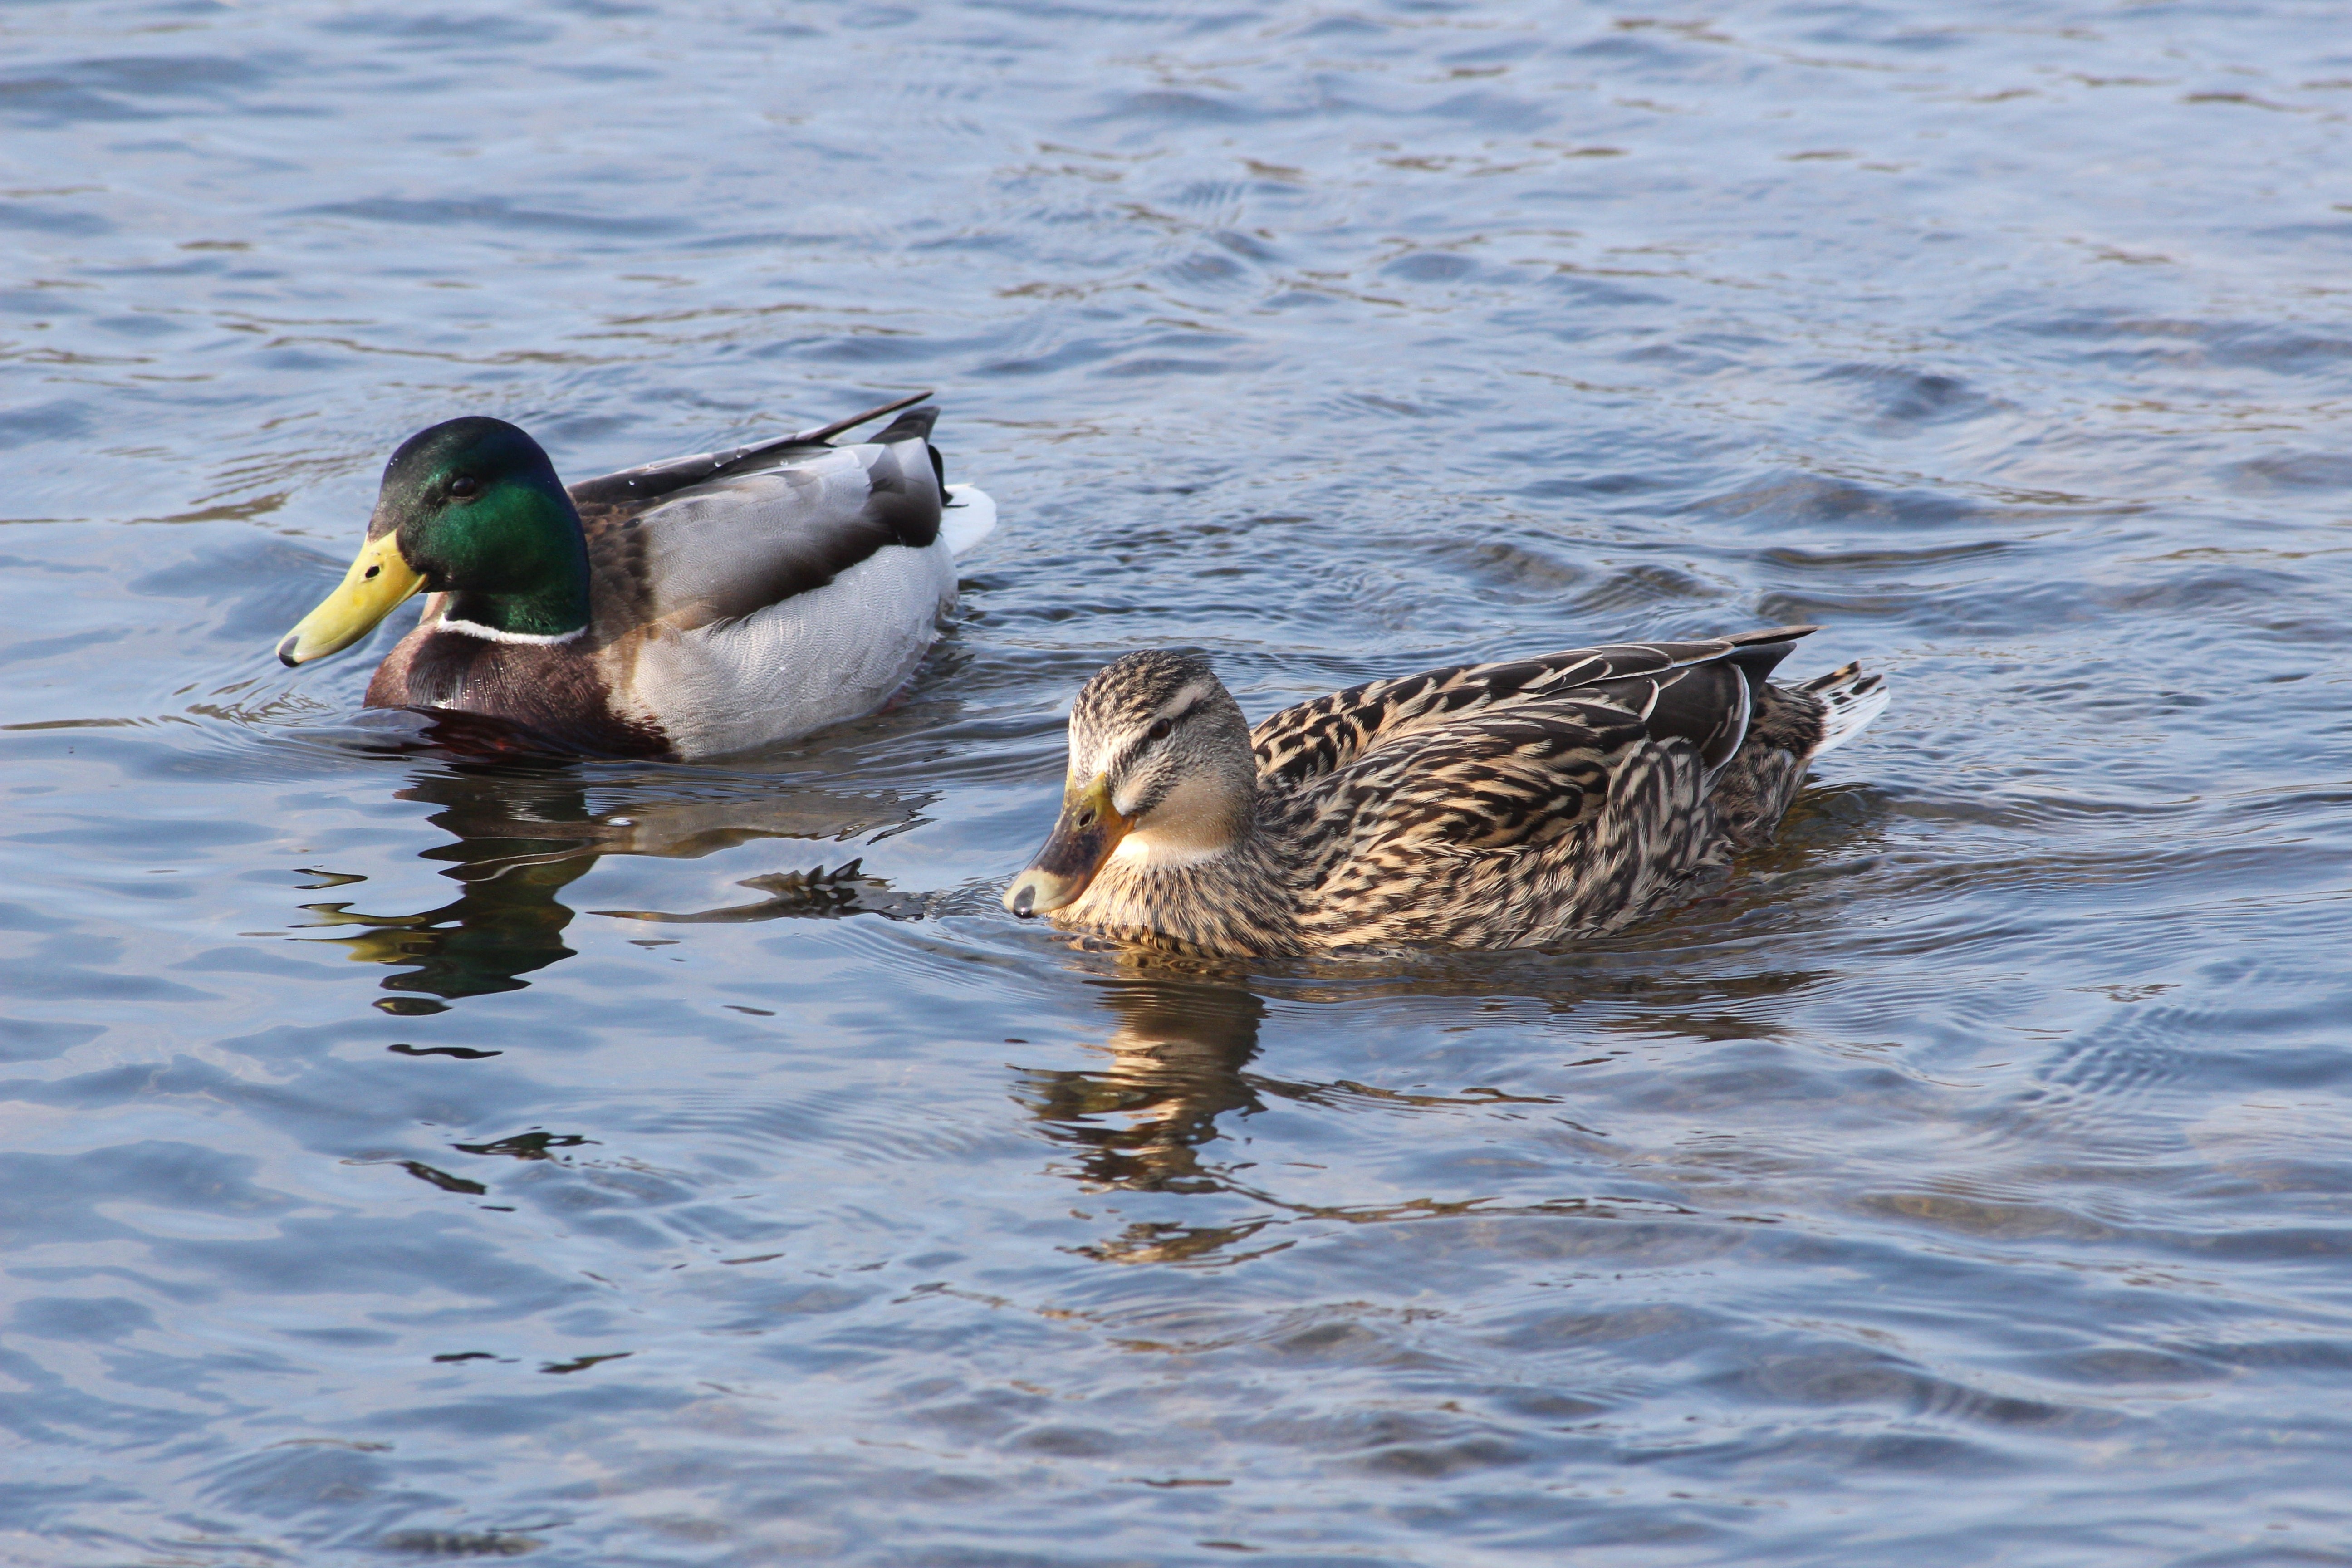
water, bird, wing, wildlife, beak, close, fauna, birds, duck, vertebrate, ducks, waterfowl, water bird, mallard, mergus, ducks geese and swans, seaduck